RK Kvarner

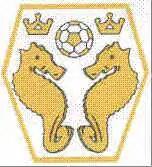
RK Kvarner logo

During the first ten year of the club moved up the ranks from Regional leagues to the Yugoslav First League. During their time in the First league Kvarner's coach was Vlado Stenzel who was at the time also the Yugoslavian national team coach. Stenzel's presence saw players like Zdenko Hibšer, Vlado Vukoje, Roberto Sošić and Zdravko Rađenović playing for Kvarner.